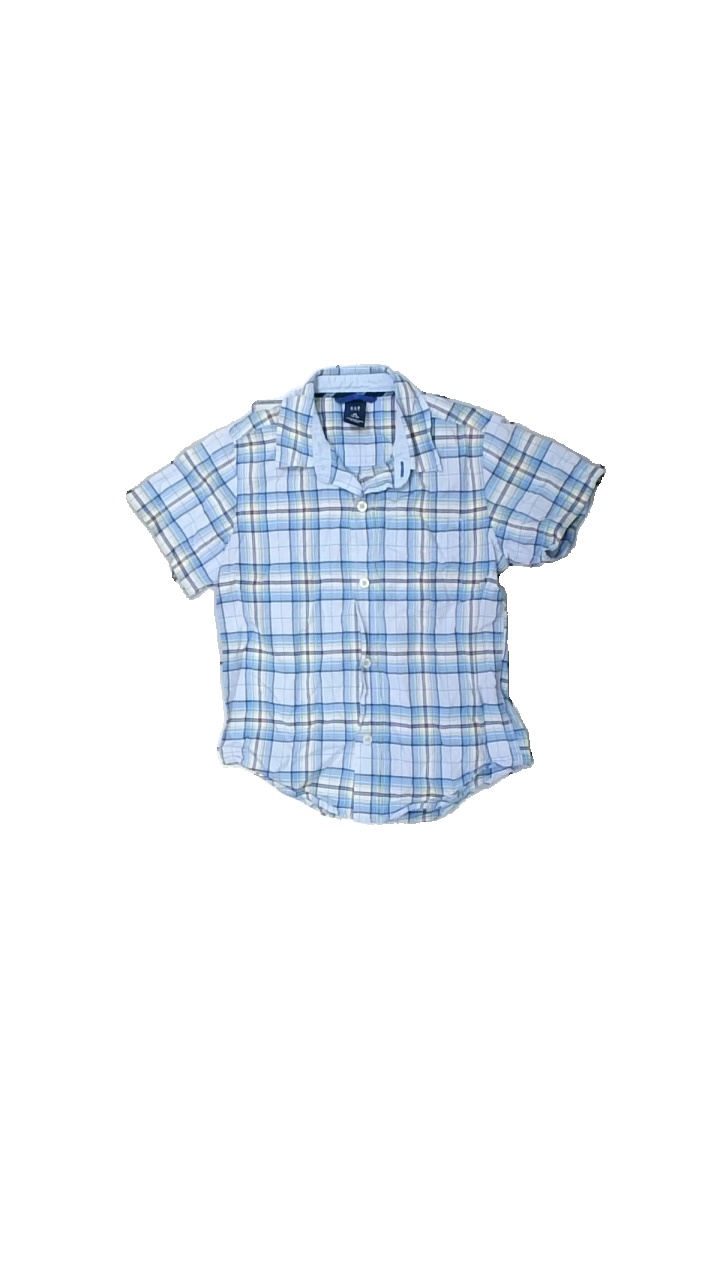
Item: Shirt (Children)
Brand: Gap
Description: rutig kortärmad skjorta
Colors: Blue, Yellow, Red
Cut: Regular
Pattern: Checkered print
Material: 100% cotton
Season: All
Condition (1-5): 5
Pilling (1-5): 5
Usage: Reuse
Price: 50-100